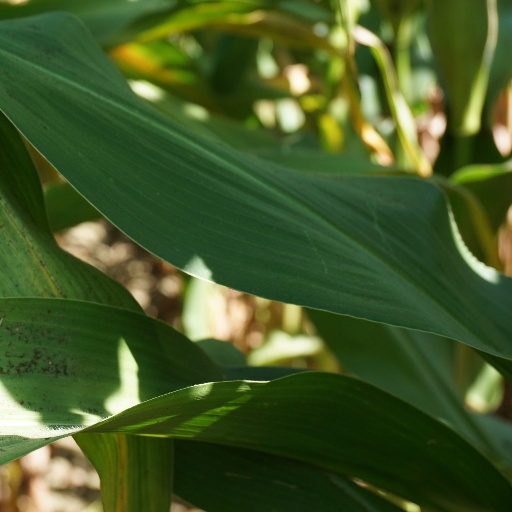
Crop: maize; corn